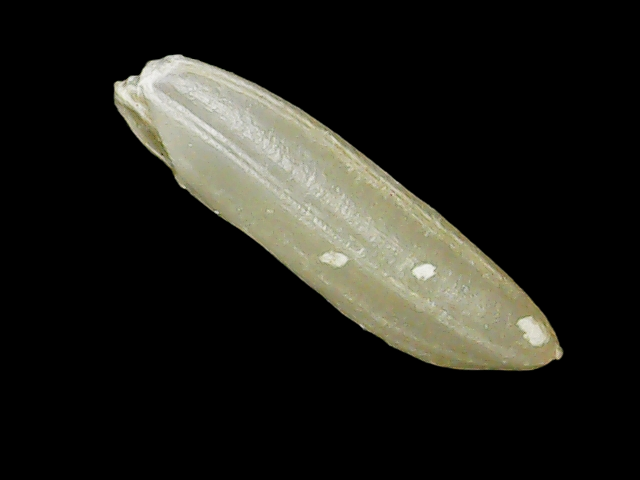
Rice variety: Binadhan26